Contessa 32

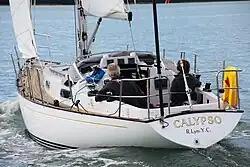
A Contessa 32 under sail, viewed from the port quarter.

The Contessa 32 was designed by David Sadler in 1970, in response to demand for a larger version of his popular Contessa 26 which had been launched by the Jeremy Rogers boatyard five years earlier. The first two hulls were moulded by Jeremy Rogers in the same year. The yacht was exhibited at the London Boat Show in 1971, and was an immediate success, winning 'Boat of the Show' and securing numerous orders. Demand rapidly outstripped production, and until new facilities were built the waiting list ran to two years. In the next decade, the Rogers yard built 500 Contessa 32s, and when production stopped in 1983 over 700 had been built, and had been sold around the world. Between 1973 and 1990, an additional 87 were built under licence by J.J. Taylor of Canada after a hull and deck were shipped out and a set of moulds produced. These 'Canadian Contessas' have various production differences; the tiller was replaced with a wheel, the rig was made 3 feet taller, more GRP mouldings rather than wood were used in the interior, and a coremat cored deck replaced the solid deck. At least two other Contessa 32s were built by MacBar Marine in Poole in 1986, and about 15 more were built between 1988 and 1995 by Mike Slack. In 1996, after rebuilding his bankrupt business from scratch, Jeremy Rogers was able to buy the moulds back, and after their restoration was able to resume production of the Contessa 32 on a bespoke hand-crafted basis. The first of these 'new Contessas', "Wild Call", was built in the same year. By 2010 another 20 had been built, of which the Rogers family boat, "Calypso", was exhibited at the Southampton Boat Show that year.